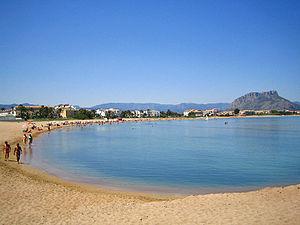
Els Poblets, est une commune d'Espagne de la province d'Alicante dans la Communauté valencienne. Elle est située dans la comarque de la Marina Alta et dans la zone à prédominance linguistique valencienne.